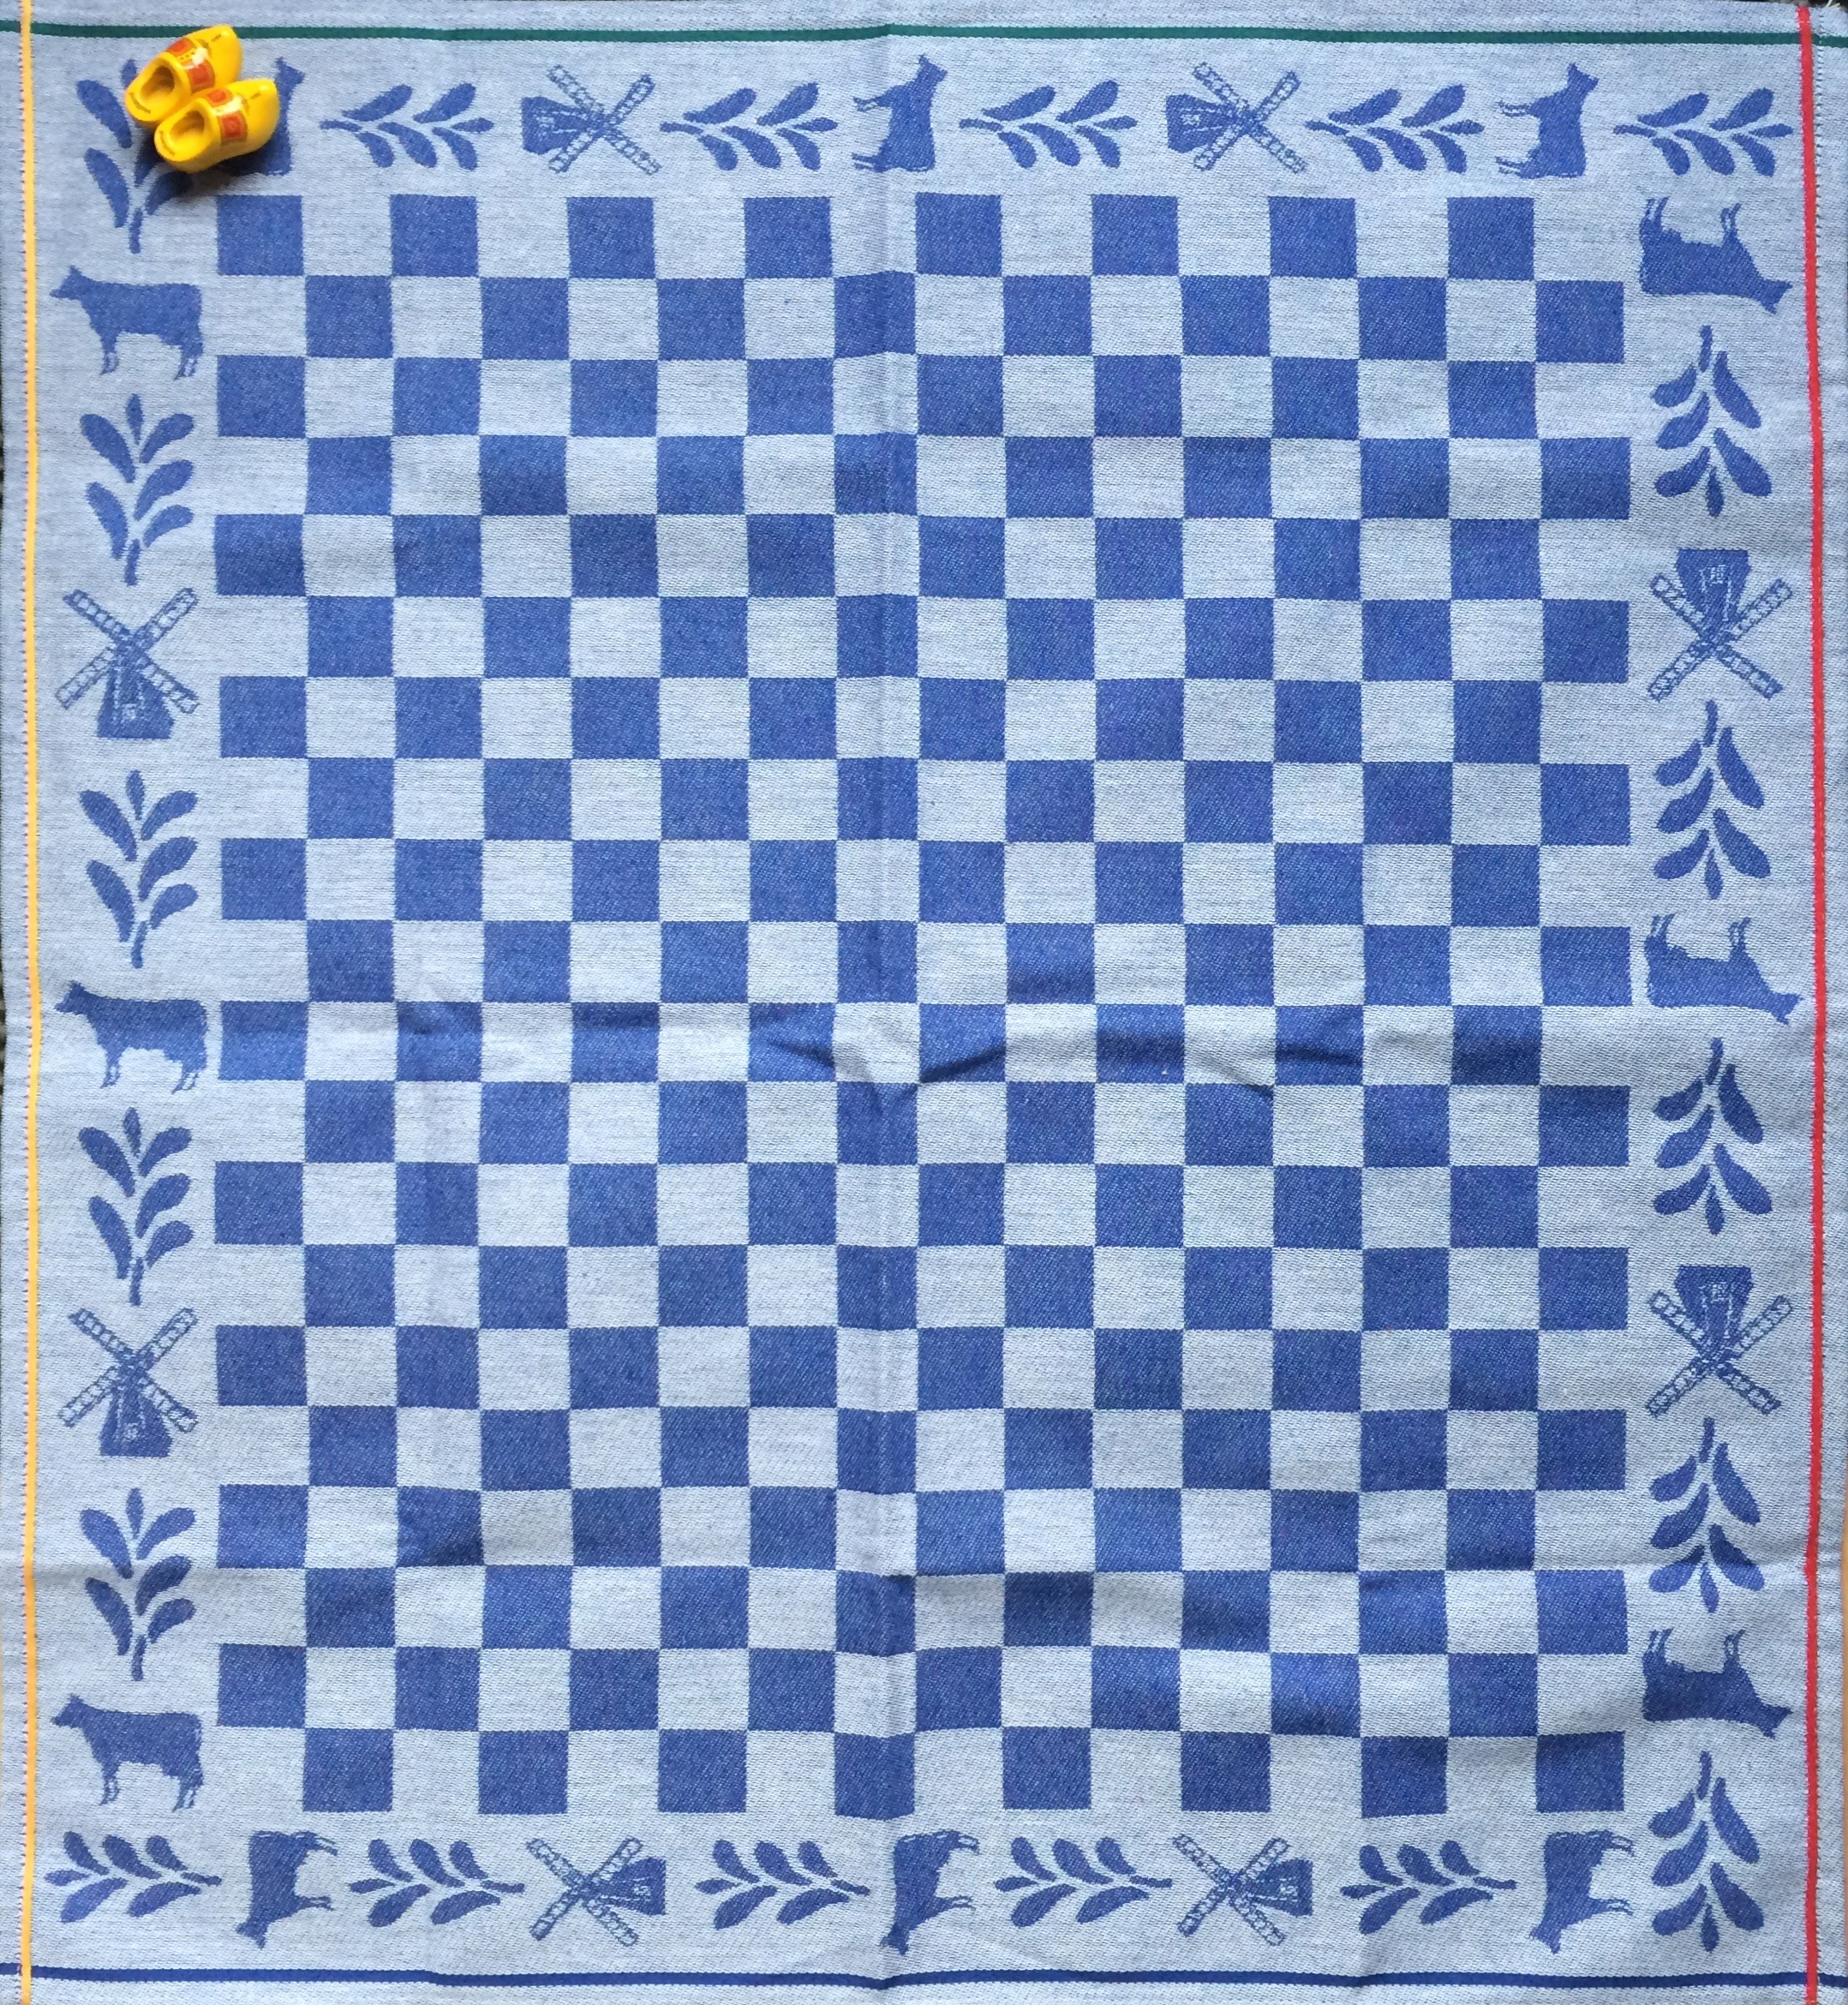
pattern, blue, tourism, material, tablecloth, quilt, textile, art, netherlands, background, dutch, history, diamonds, clogs, checkered, handkerchief, linens, quilting